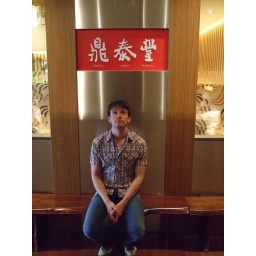
Me sitting under a sign of the Tokyo branch of Din Tai Fung dumpling house, Takashimaya Times Square.